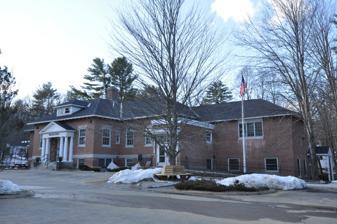
Building: Millville School
Country: United States of America
Year built: 1923
United States historic place Millville School U.S. National Register of Historic Places Show map of New Hampshire Show map of the United States Location 2 Fiske Rd., Concord, New Hampshire Coordinates 43°11′51″N 71°34′27″W / 43.1974°N 71.5741°W / 43.1974; -71.5741 Area less than one acre Built 1923 ( 1923 ) Built by Hutchinson Building Company Architect Chase R. Whitcher Architectural style Colonial Revival, Georgian Revival NRHP reference No. 85002781 Added to NRHP November 7, 1985 The Millville School is a historic school building at 2 Fisk Road, just off Hopkinton Road in western Concord, New Hampshire .  Built in 1923, it is a prominent local work of New Hampshire native Chase R. Whitcher , and is Concord's only school in the Georgian Revival style.  It is also the only surviving element of the historic village of Millville that is not part of the nearby St. Paul's School campus.  The building was listed on the National Register of Historic Places in 1985. It now houses Parker Academy , a private day school. Description and history The Millville School stands in a rural-residential area of western Concord, at the northeast corner of Hopkinton Road and Fisk Road.  It is located across the street from the St. Paul's School campus.  It is a single-story brick building with Georgian Revival features.  It is covered by a hip roof, and has a projecting entry section, with a portico supported by grouped round Tuscan columns.  Windows are set in rectangular openings with splayed keystoned stone lintels. The Millville area of Concord developed in the late 18th century as a small industrial village, most of whose surviving remnants are part of the St. Paul's campus.  The first public school was built on the south side of Hopkinton Street in 1801, and was replaced by a larger frame building in 1860.  When St. Paul's sought to expand its campus in 1895, that building was moved across the street to this location.  This building was constructed in 1923 to a design by New Hampshire architect Chase R. Whitcher , and is the only public building of that style in the city. The T-shaped building was extended in 1954 to add a kindergarten wing to the east, and underwent other relatively minor alterations in the 1980s, when the building was converted for use by a medical practice. See also National Register of Historic Places listings in Merrimack County, New Hampshire References